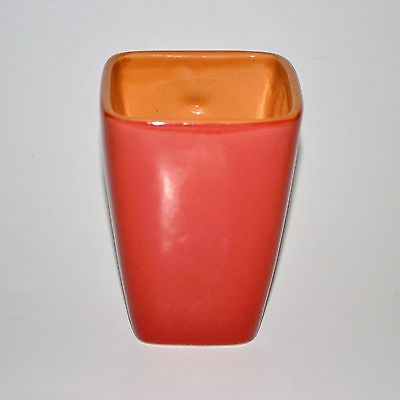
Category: mug